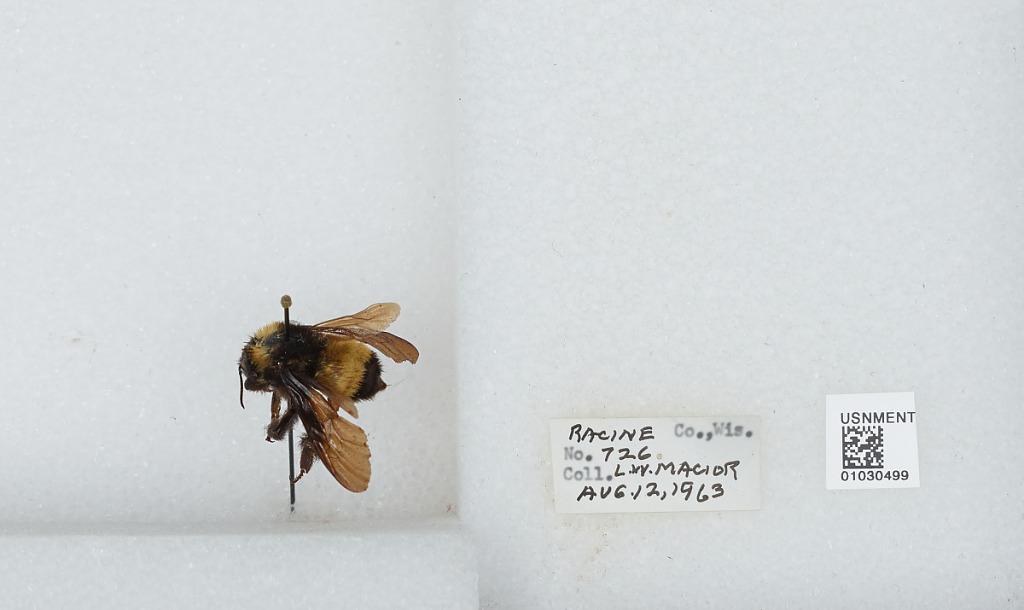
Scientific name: Bombus (Fervidobombus) pensylvanicus pensylvanicus (De Geer)
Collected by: L. Macior
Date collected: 1963-8-12
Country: United States
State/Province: Wisconsin
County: Racine
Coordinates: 42.78, -87.76